Octagonal churches in Norway

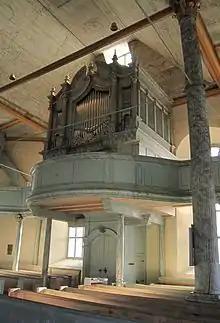
Sør-Fron church interior, organ on gallery, beams and trusses supporting roof

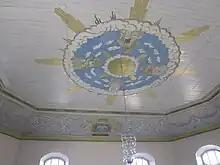
The wide, decorated ceiling of Vang Church, no supporting columns

During the period from 1750 to 1830, about 230 churches were constructed in Norway. Among these, 35 were octagonal, 62 were long churches (single nave hall church) and 110 were given a cruciform floor plan. During this period, 17 octagonal churches appeared in the Diocese of Nidaros (all of Norway north of the Dovrefjell mountains). Later, these church designs became popular in rural Agder.